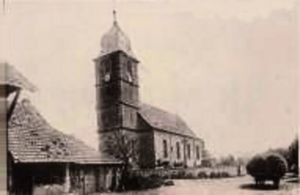
Au premier plan à gauche ""Caserne des pompier de Burnhaupt-le-Bas. Au secondd plan centre, l'église. Photo prise entre 1860 et 1913."
Burnhaupt-le-Bas est une commune de la couronne périurbaine de Mulhouse située dans le département du Haut-Rhin, en région Grand Est.